Bayt Jibrin

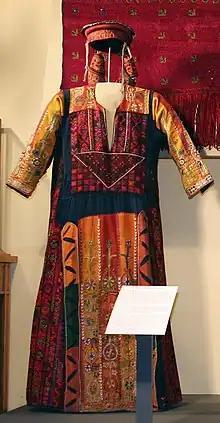
Bride's wedding attire from Bayt Jibrin, with the "shambar" expanded on the wall, exhibition at Oriental Institute, Chicago

In 1855, the newly appointed Ottoman "pasha" ("governor") of the "sanjak" ("district") of Jerusalem, Kamil Pasha, attempted to subdue the rebellion in the Hebron region. Kamil Pasha marched towards Hebron with his army in July 1855, and after crushing the opposition, he ordered the local "shaykhs" to summon to his camp.